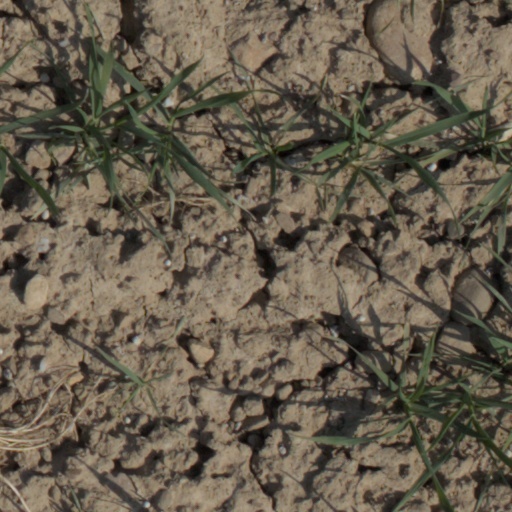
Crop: wheat